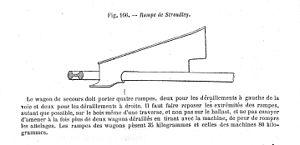
Scan de la figure 166 du livre Español: Escaneo de la figure 166 del libro